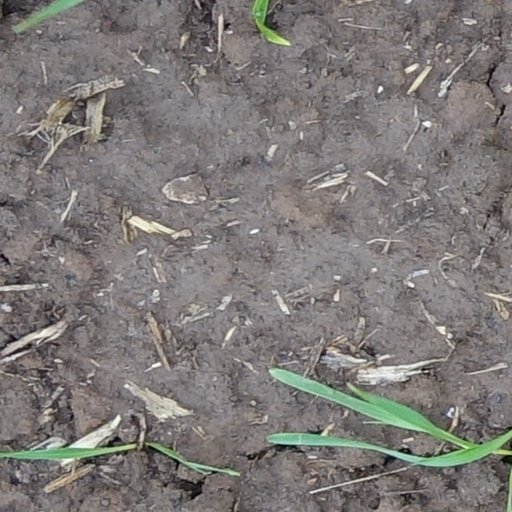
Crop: wheat